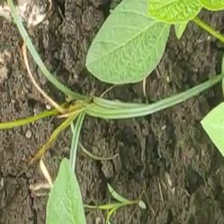
Weed species: Lavhala_(Cyperus_Rotundus)